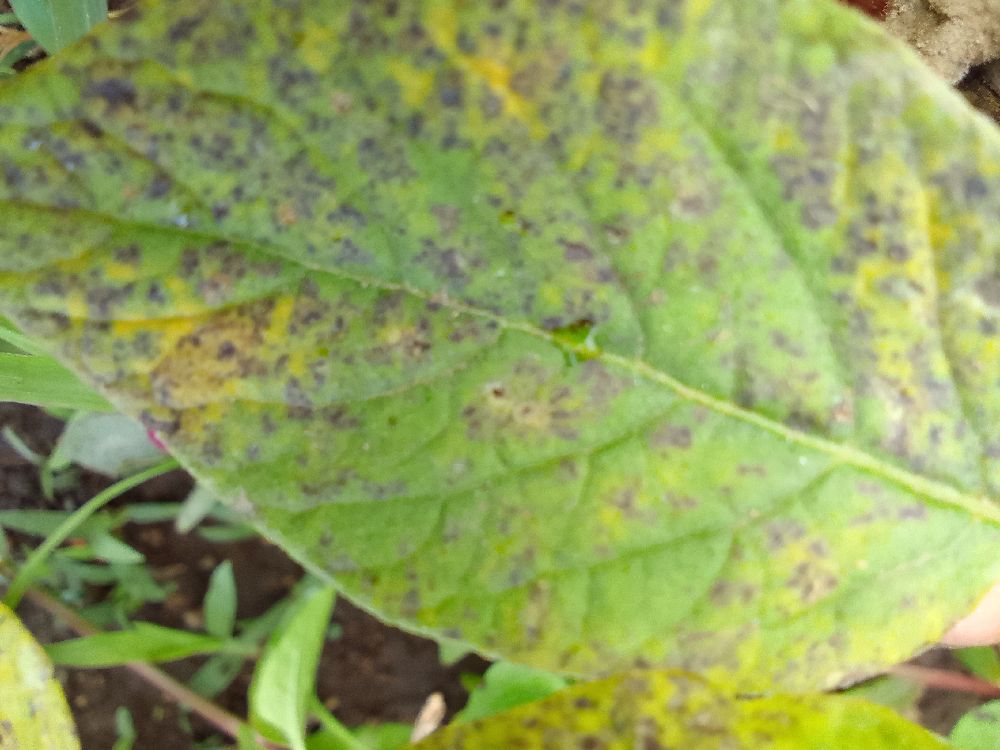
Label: Early blight